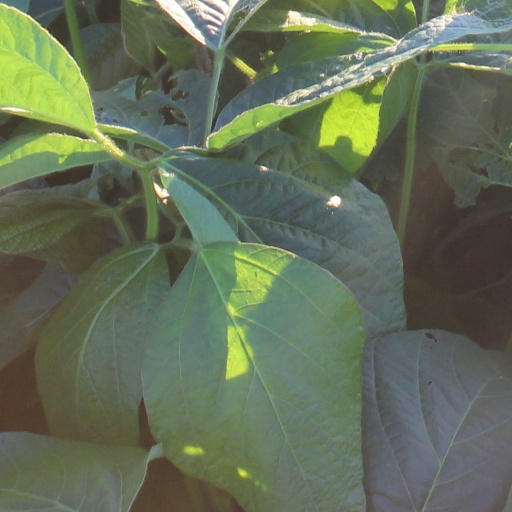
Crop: soybean